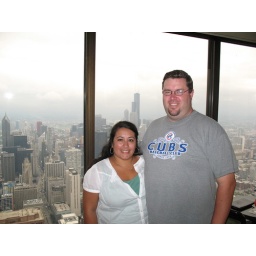
Taken at the bar on the top floor of the Hancock Building in Chicago.